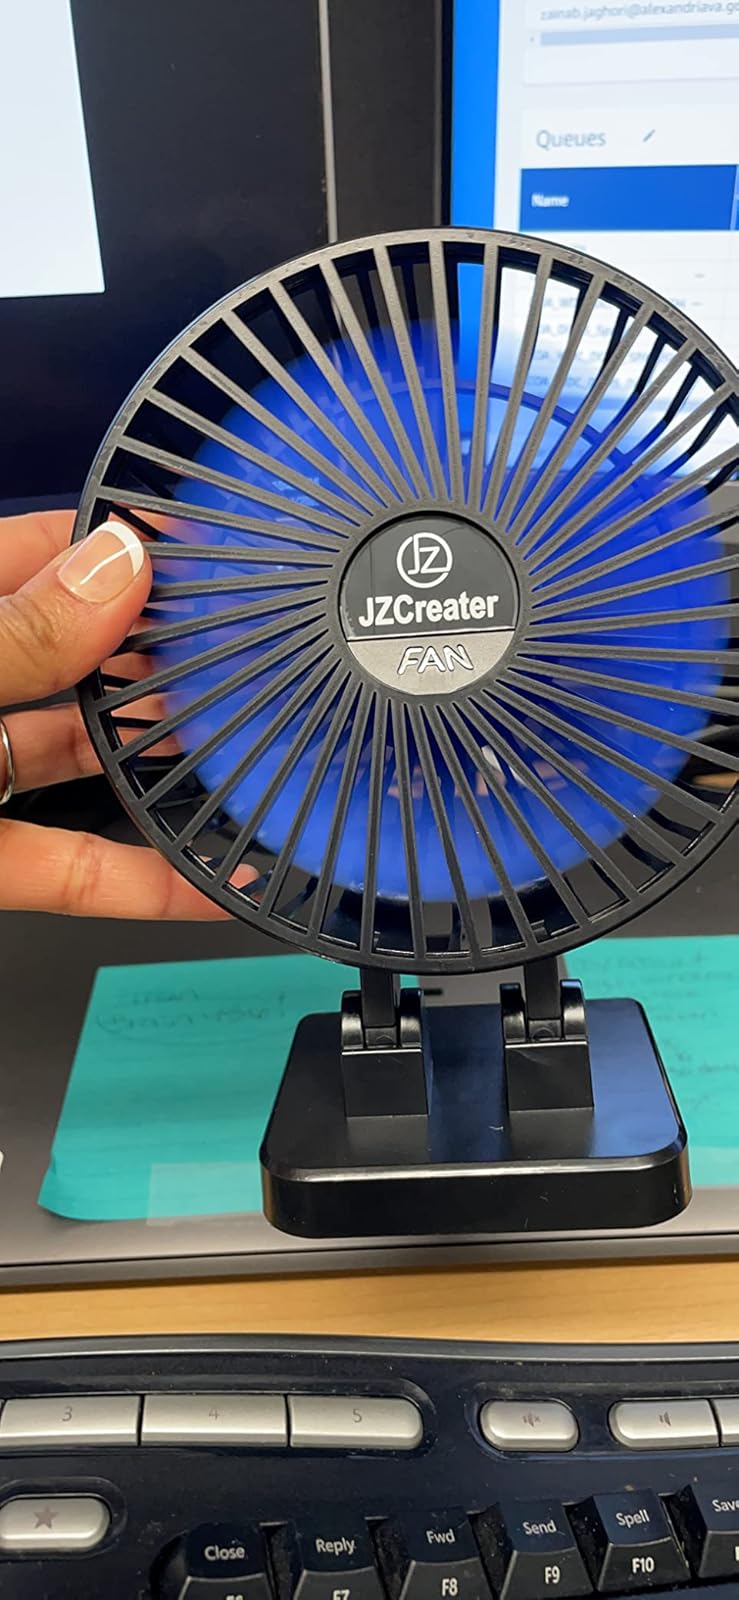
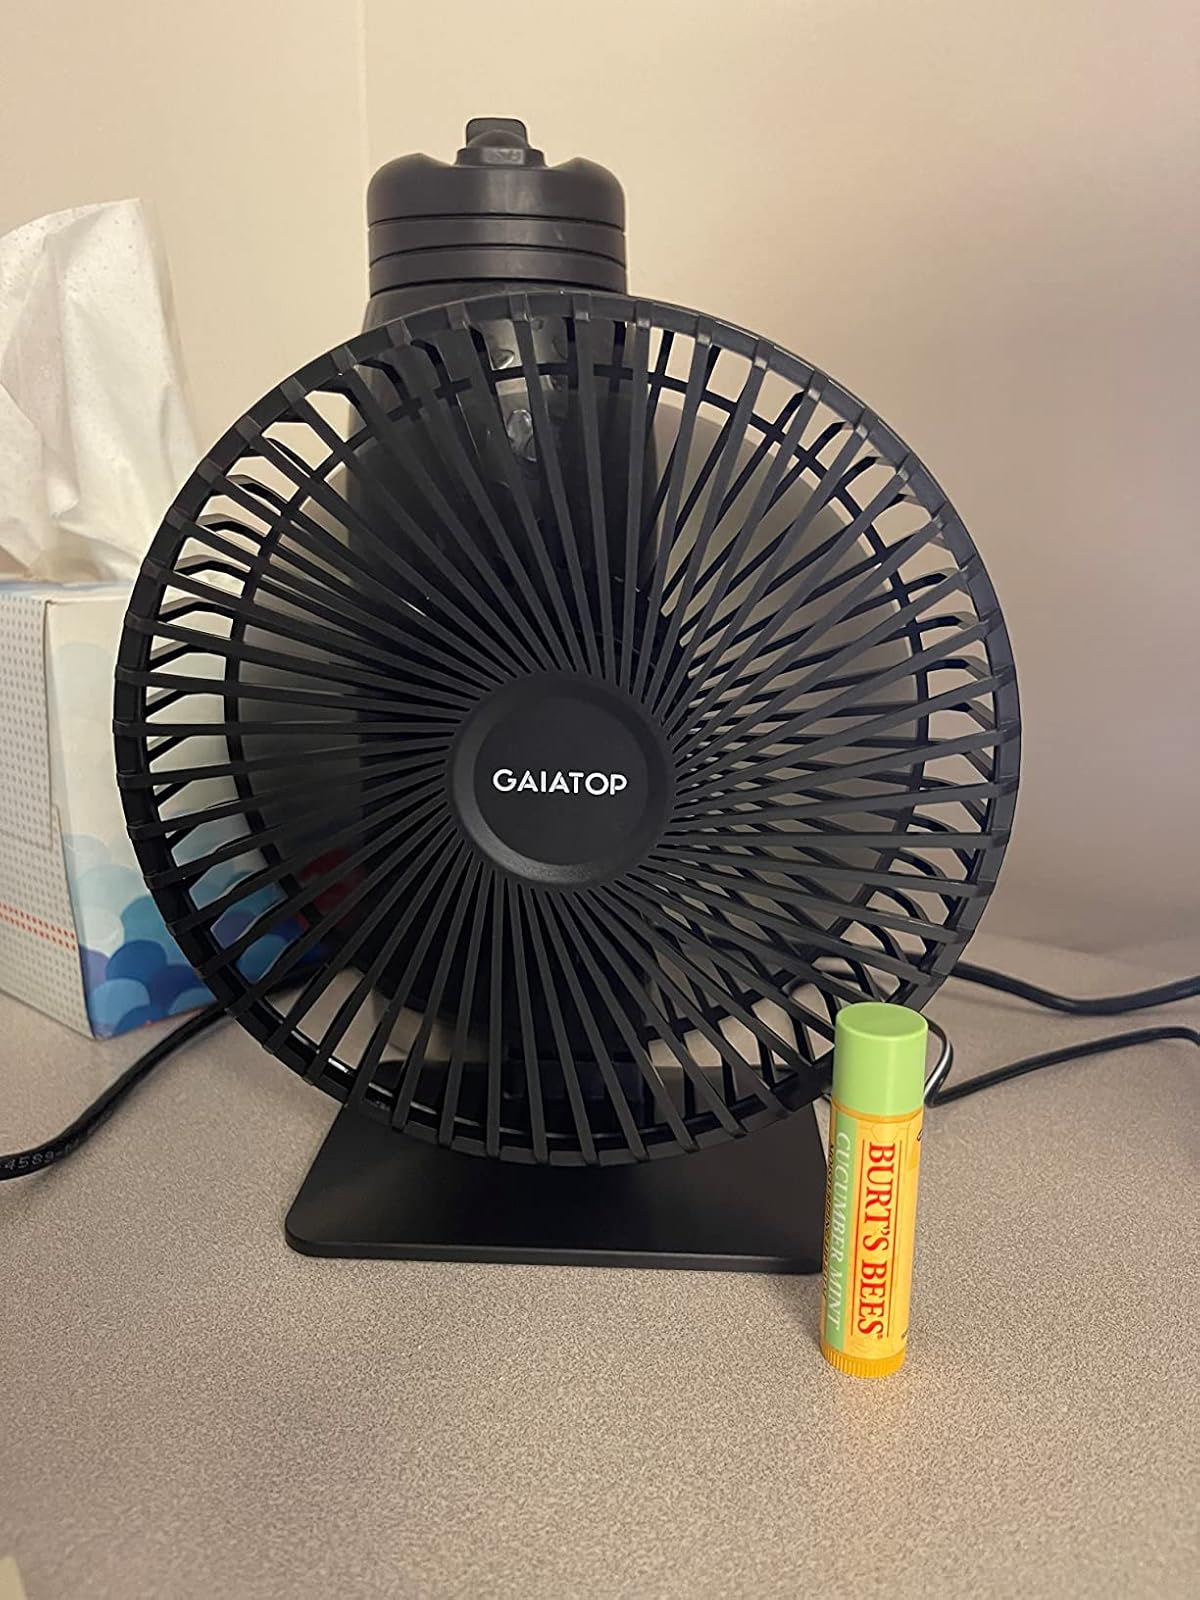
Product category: fan
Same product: no